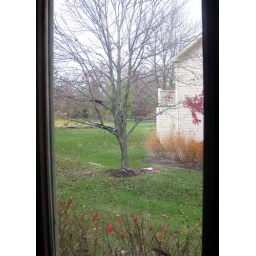
I gazed out the kitchen window in the side yard and noticed something in the neighbors tree